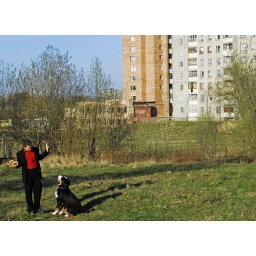
Belarus, Minsk, man playing with dog with appartment building in the background